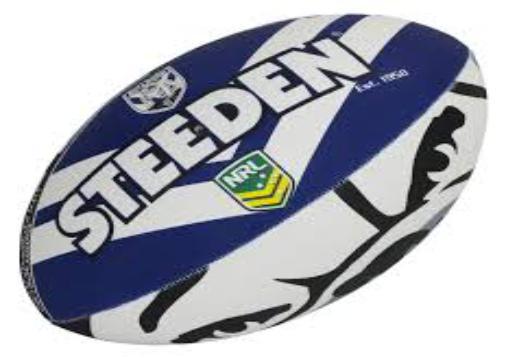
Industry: Sports